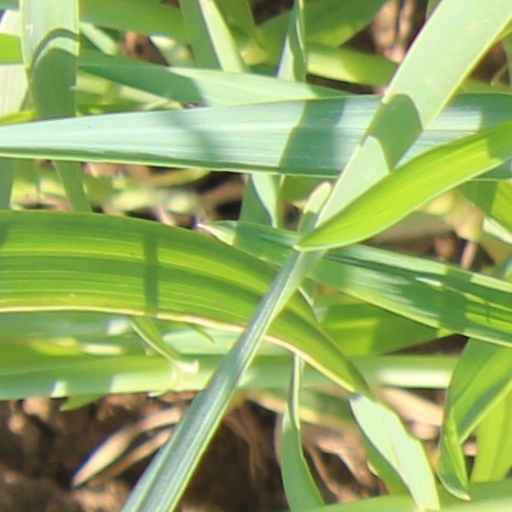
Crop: wheat